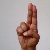
The image shows a hand gesture representing the letter 'U' in Indian Sign Language.